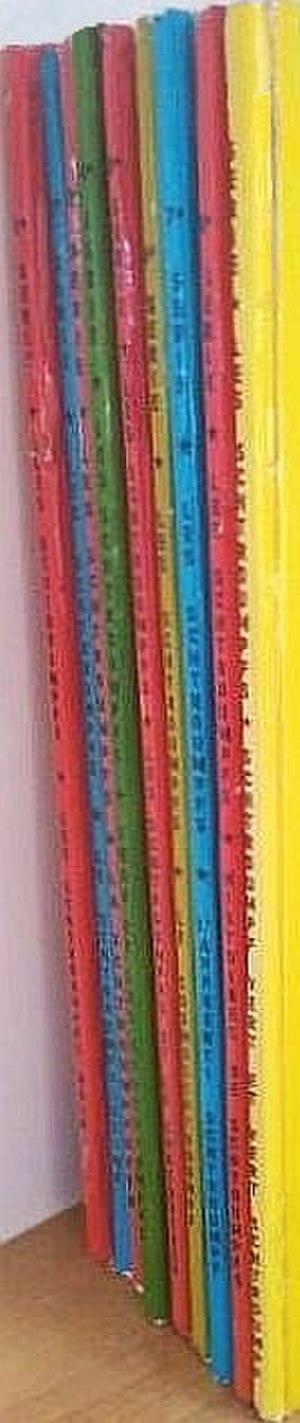
Neuf premiers tomes des schtroumpfs, avec dos ronds.
Les Schtroumpfs est une série de bande dessinée jeunesse belge créée par Peyo en 1958 racontant l'histoire d'un peuple imaginaire de petites créatures bleues logeant dans un village champignon au milieu d'une vaste forêt. Les seize premiers albums ont été publiés par leur créateur. Depuis sa mort le 24 décembre 1992, son fils Thierry Culliford dirige l'édition des nouveaux albums.